Jan and Herb Conn

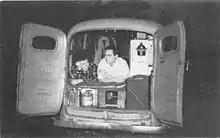
Jan and Herb Conn in their camper

In 1946, Herb was discharged from the US Army and the Conns began a five-year period of traveling and climbing around the US with short forays into Canada and Mexico. They became pioneers of what is now praisingly referred to as dirtbag climbing, which they described in the "We work in our spare time" article: ""it is a simple matter of mathematics - two people working six months a year are just as good as one person working twelve months to support two people"". They lived in a self-equipped camper converted from a ten-year-old "panel delivery truck". For several years they worked odd jobs and climbed at many locations from Yosemite in California to Mount Katahdin in Maine, making scattered first ascents along the way in places like Cannon Cliff in New Hampshire, Santa Catalina Mountains and Monument Valley in Arizona, Zion National Park in Utah, and Big Bend National Park in Texas.